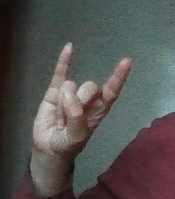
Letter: la